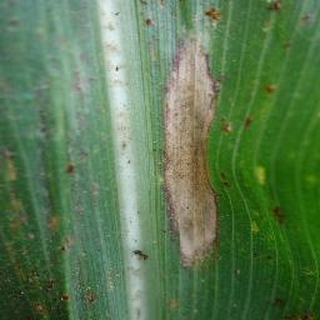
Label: corn_northern_leaf_blight